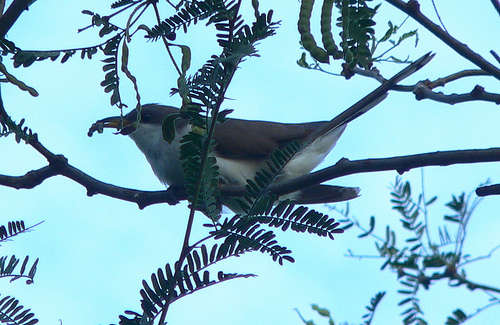
the bird has brown feathers on the wings, back and head and a longer brown beak that is curved.
bird has brown body feathers, white breast feather, and hooked beakthe bird looks gray and is sitting on a branch possibly looking for food
this bird has a white belly, black wings, and a bill that curves downward.
this is a large bird with a long, downward curved bill, white breast, dark grey to near brown secondaries and outer retrices.
this gray bird has a white throat, breast, belly and abdomen and a small pointed beak.
this bird has wings that are brown and has a white belly
this bird has wings that are black and has a white belly
this bird has a grey crown and back and wings but a white throat and belly.
this bird is white underneath from the vent to the throat, grey above from the tail to the crown and has a medium long curved bill.
Species: Yellow Billed Cuckoo